Methane functionalization

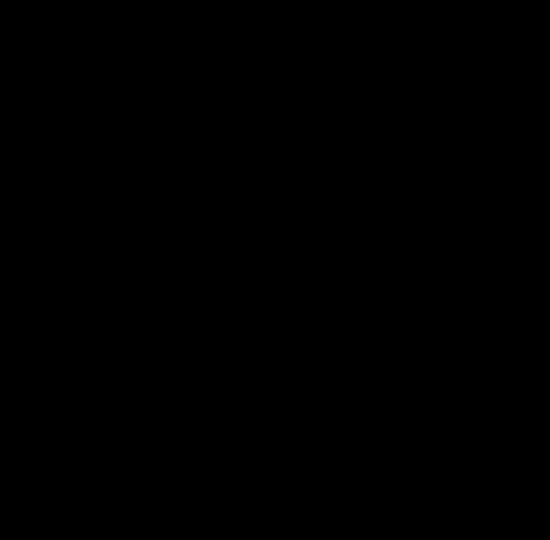

This route is very successful for higher order alkanes due to the fact that there is no formation of strong metal-carbon or metal-hydrogen bonds that could prevent any intermediates from reacting further. The reactions also take place in room temperature under mild conditions. However, when applying this method to methane specifically, the gaseous nature of methane requires an appropriate solvent. Reactions with other alkanes usually have the alkane in question be the solvent itself; however, any C-H bond with a lower BDE or higher polarity than methane will react first and prevent methane functionalization. Therefore, Pérez, Asensio, Etienne, et al. developed a solution to use supercritical carbon dioxide as the solvent, which is formed under the critical pressure of 73 bar and a temperature of 31 °C. In these conditions, scCO behaves as a liquid, and since fluorinated compounds can dissolve easily in scCO, highly fluorinated silver-based catalysts were developed and tested with methane and ethyl diazoacetate. However, under the reaction conditions, only 19% yield of ethyl propionate was able to be achieved. The reaction depends on a delicate balance between methane pressure and catalyst concentration, and consequently more work is being done to further improve yields.